Peter S. Beagle

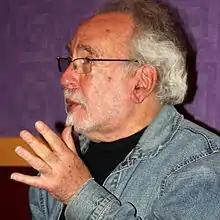
Beagle talking to readers in Rochester, Minnesota in 2014

These five audiobooks are unabridged readings by Beagle, except the first, which is abridged. "Giant Bones" is a collection of short fiction; the others are novels.